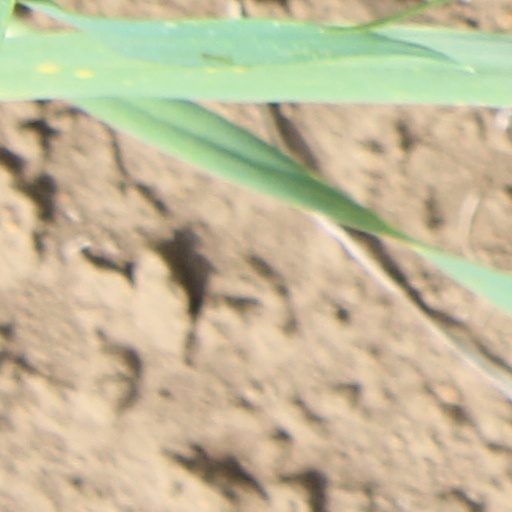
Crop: wheat